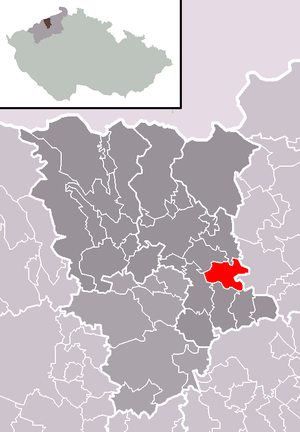
Rtyně nad Bílinou est une commune du district de Teplice, dans la région d'Ústí nad Labem, en République tchèque. Sa population s'élevait à 789 habitants en 2018.